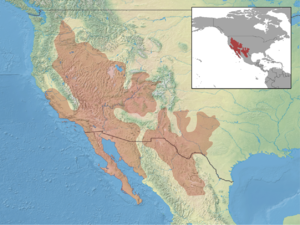
Uta stansburiana, parfois appelé lézard à flancs maculés, est une espèce de sauriens de la famille des Phrynosomatidae.